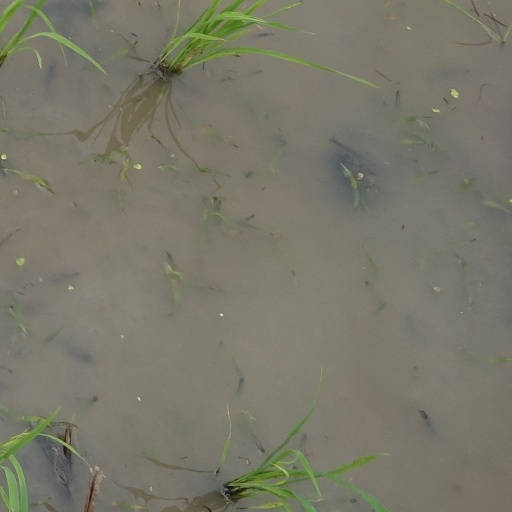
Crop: rice